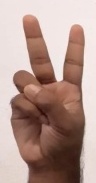
ASL sign: V